Military history of France during World War II

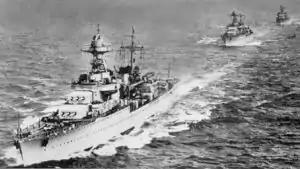
French cruiser "Georges Leygues"

During the Italian campaign of 1943, 130,000 Free French soldiers fought on the Allied side.